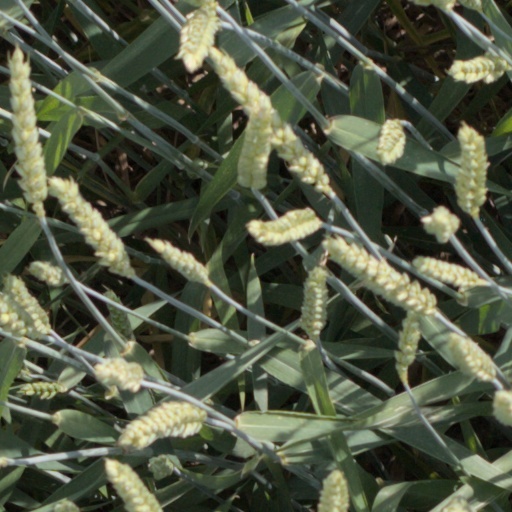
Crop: wheat